Samuel Halkett

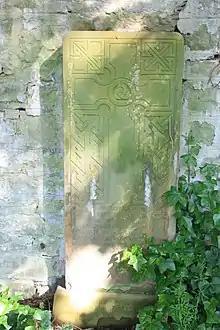
The grave of Samuel Halkett, Warriston Cemetery, Edinburgh

Samuel Halkett (21 June 1814 – 20 April 1871) was a Scottish librarian, now known for his work on anonymous publications.